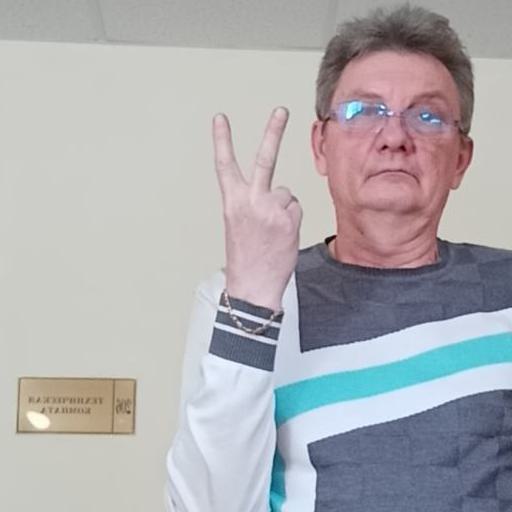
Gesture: peace_inverted